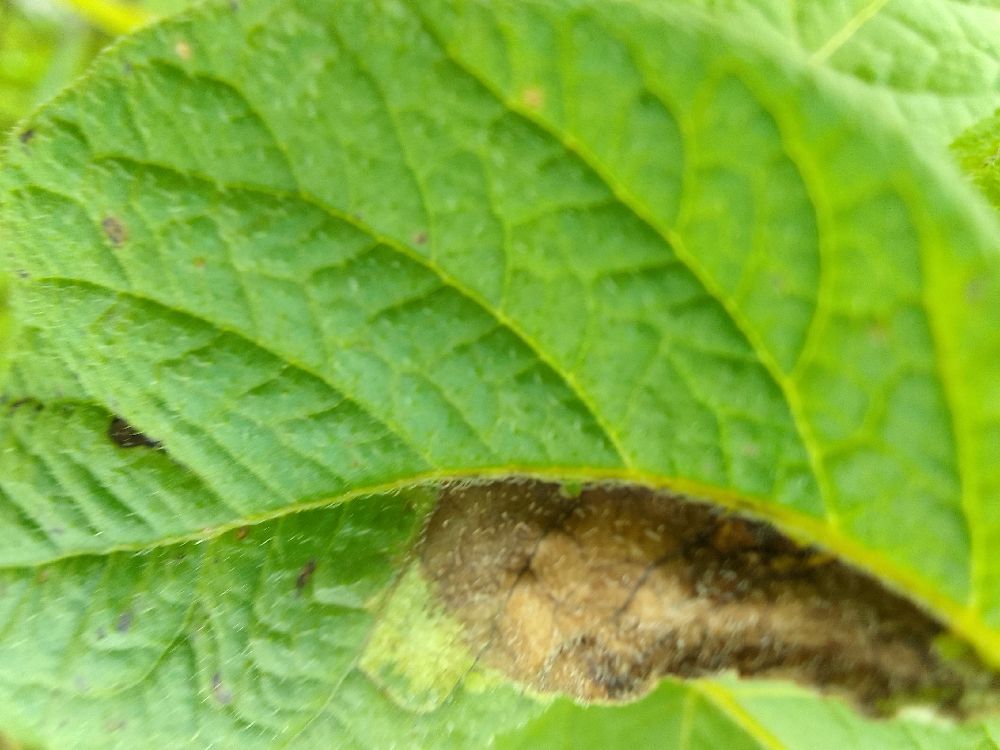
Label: Late blight